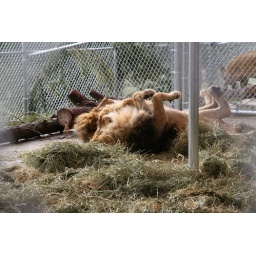
The lions play in their sleeping quarters